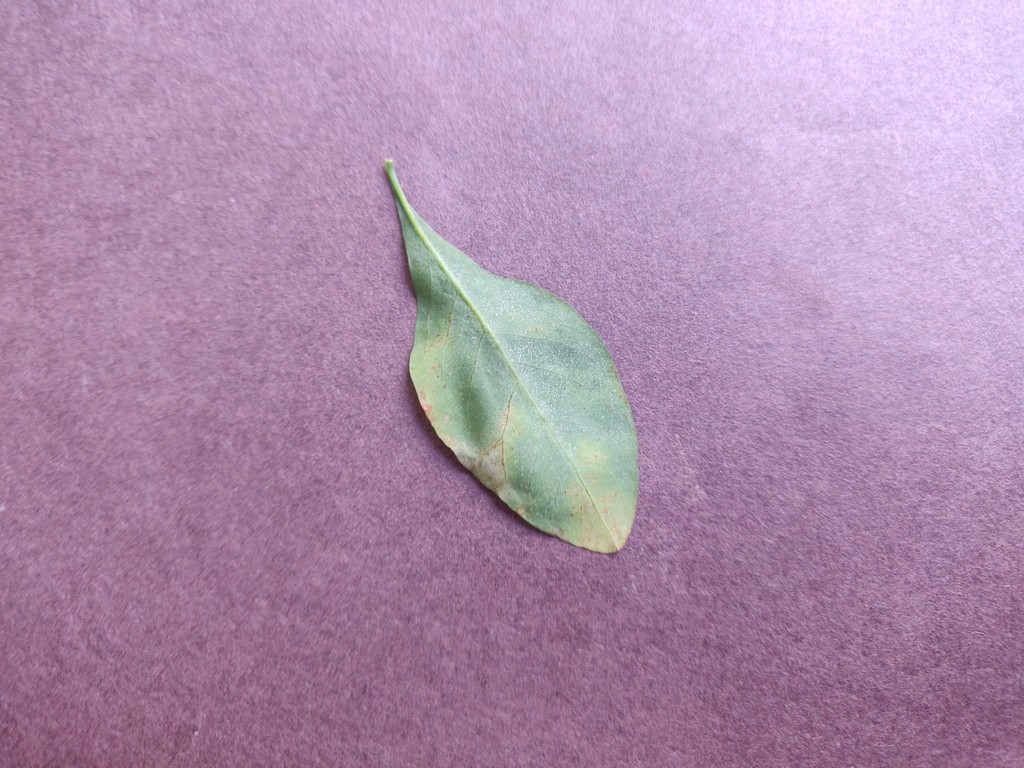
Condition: Unhealthy
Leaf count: single
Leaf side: back